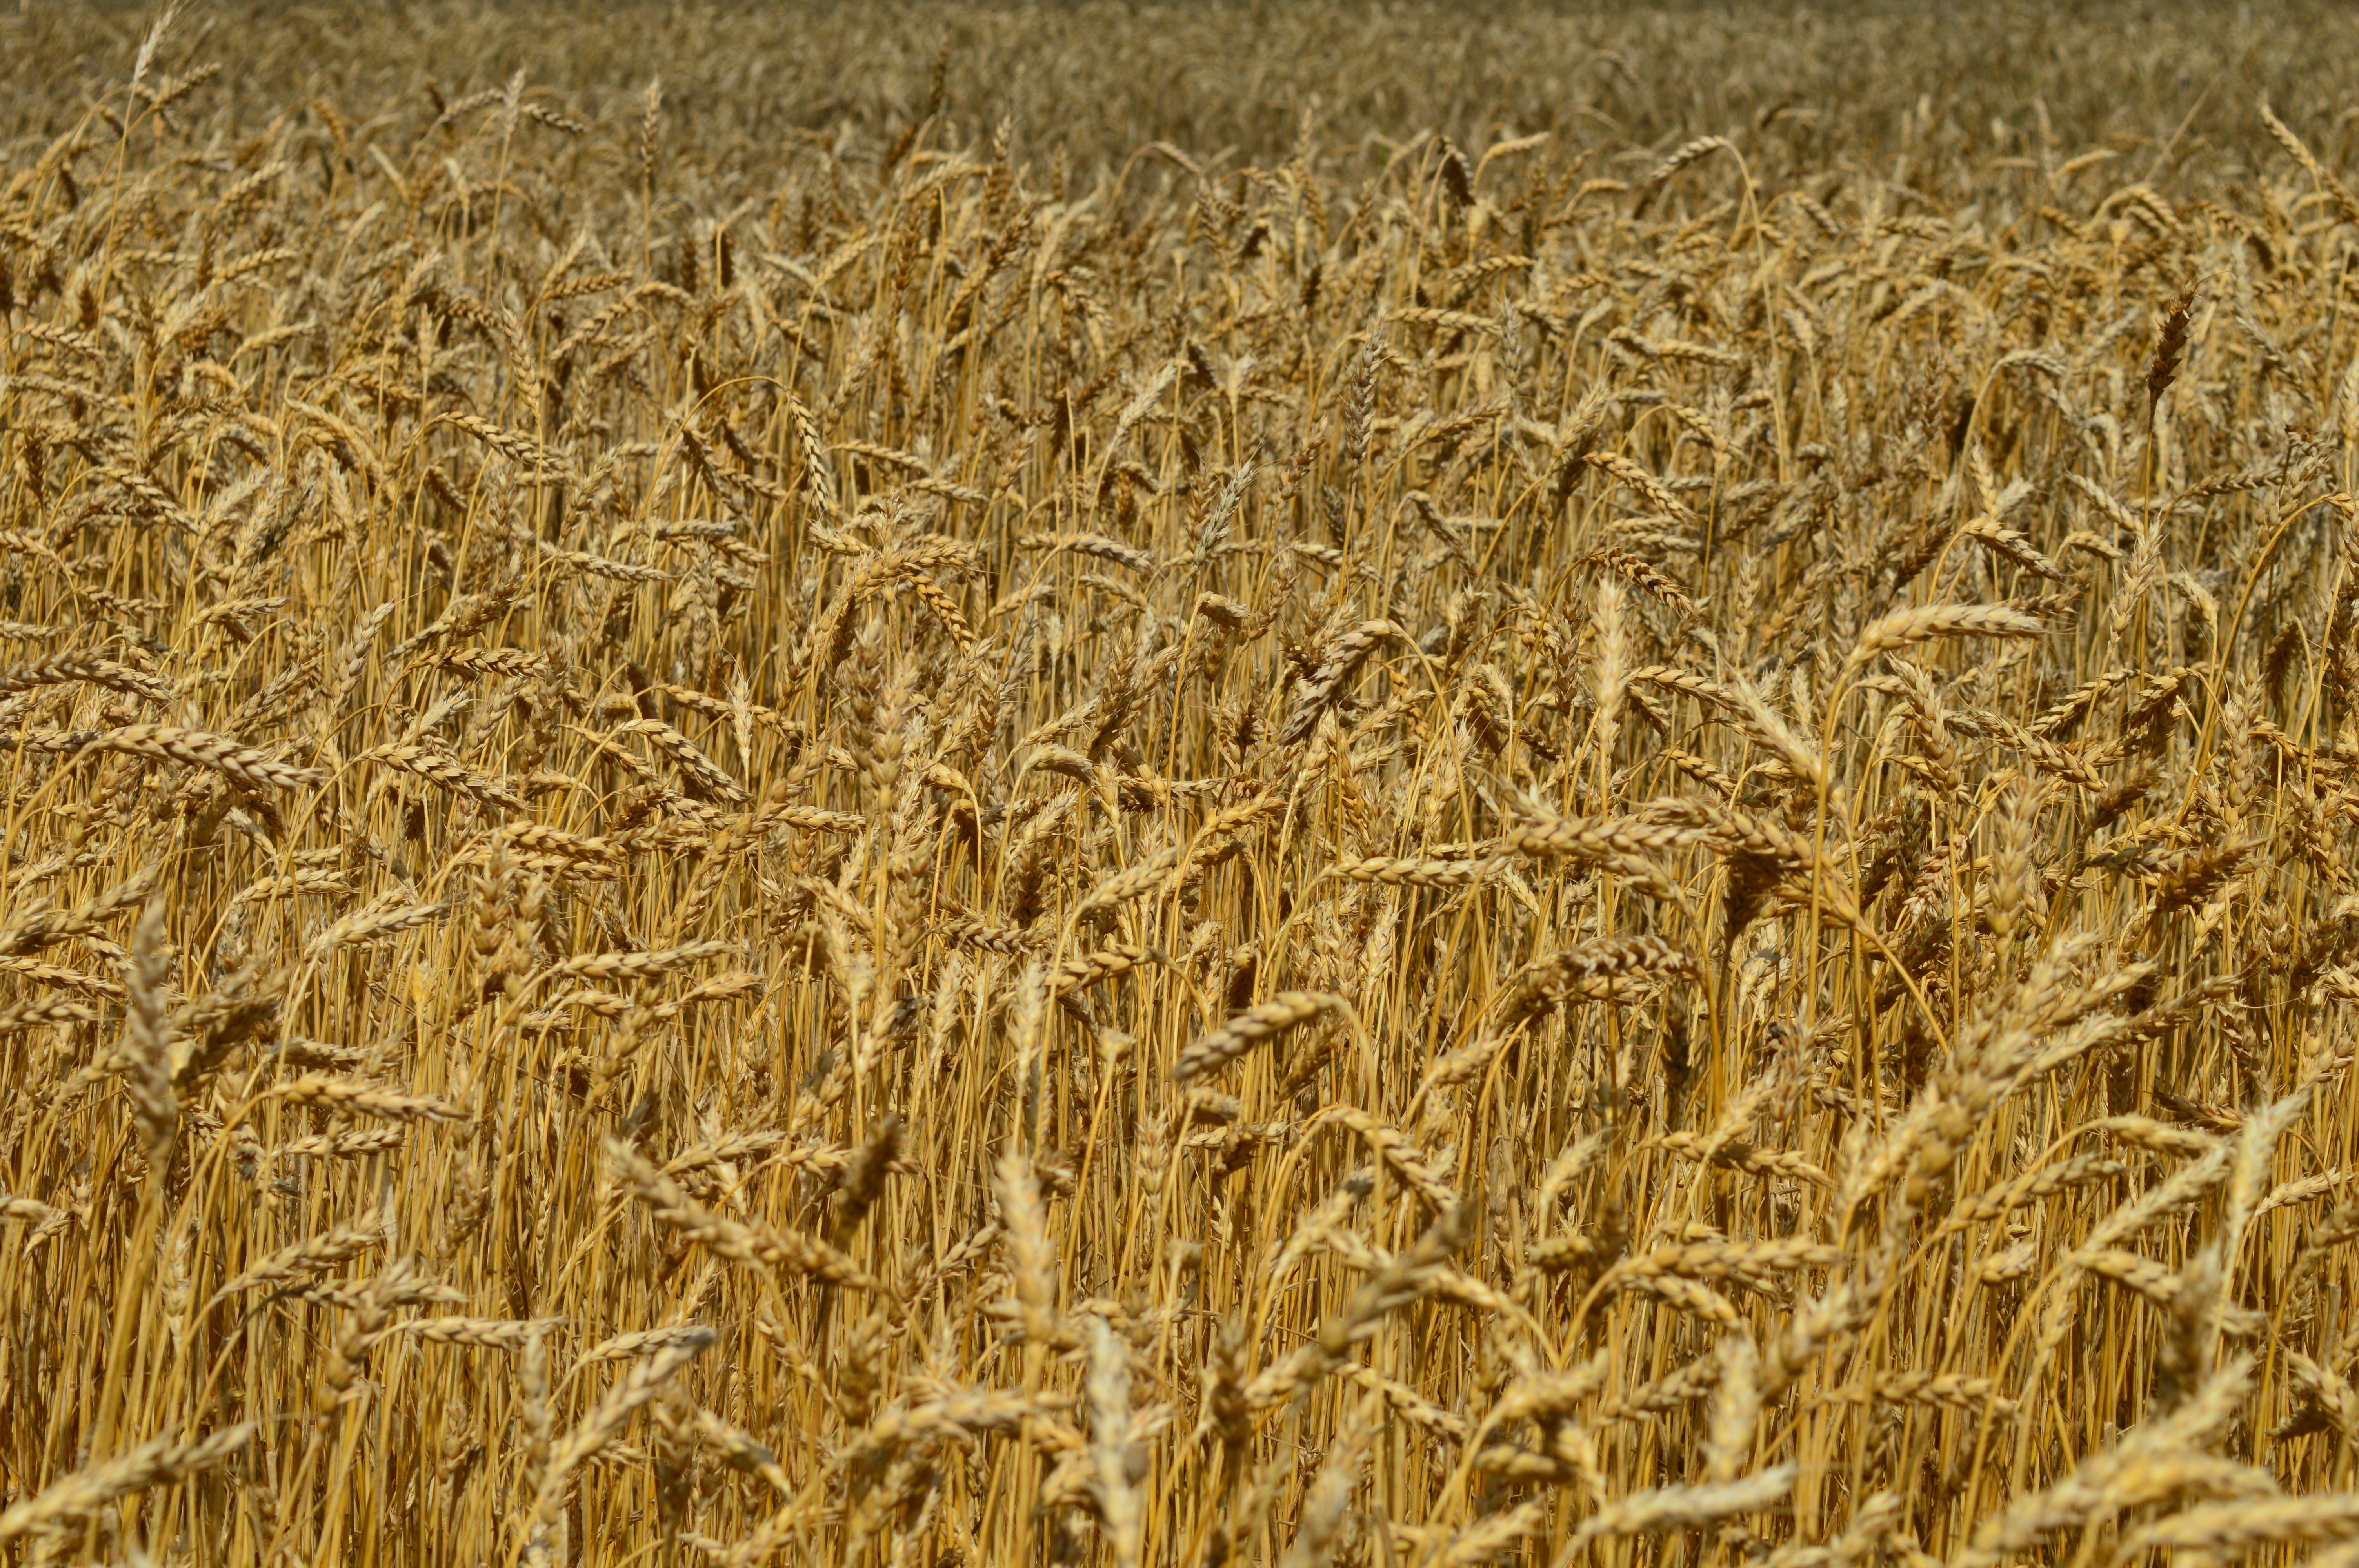
plant, field, barley, wheat, food, farming, crop, soil, yellow, agriculture, cereal, ears of corn, straw, rye, flowering plant, commodity, emmer, triticale, hordeum, grass family, land plant, food grain, einkorn wheat